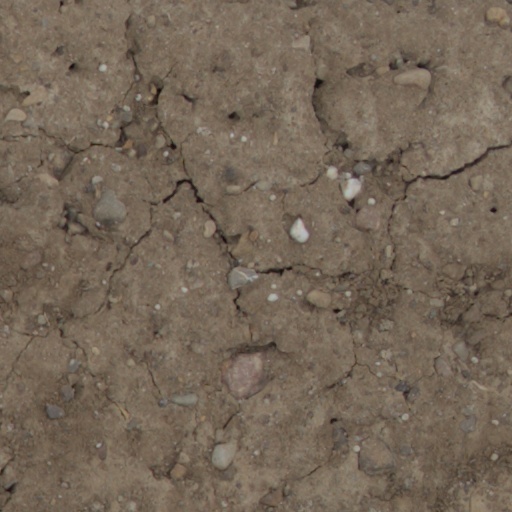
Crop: wheat